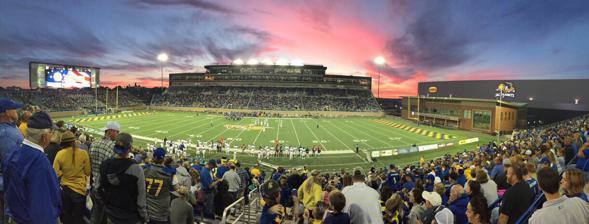
Building: Dana J. Dykhouse Stadium
Country: United States of America
Year built: 2016
Football stadium in Brookings, South Dakota, U.S. Dana J. Dykhouse Stadium View from east in 2016 Brookings Location in the United States Show map of the United States Brookings Location in South Dakota Show map of South Dakota Address 1396 Stadium Road Location South Dakota State University Brookings, South Dakota , U.S. Coordinates 44°19′16″N 96°46′48″W / 44.321°N 96.780°W / 44.321; -96.780 Owner South Dakota State University Operator South Dakota State University Capacity 19,340 Record attendance 19,431 Surface AstroTurf Construction Broke ground 2014 Opened 2016 ; 9 years ago ( 2016 ) Construction cost $65 million Tenants South Dakota State Jackrabbits (NCAA) (2016–present) Brookings High School Bobcats (SDHSAA) (2016–present) The Dana J. Dykhouse Stadium is an outdoor college football stadium in the north central United States , on the campus of South Dakota State University in Brookings, South Dakota . It is the home venue of the South Dakota State Jackrabbits of the Missouri Valley Football Conference . The stadium was constructed in phases on the previous Coughlin-Alumni Stadium site and has a seating capacity of 19,340. The field has a traditional north-south alignment at an approximate elevation of 1,620 feet (495 m) above sea level . It was funded through private gifts and long-term revenue streams, including expanded club seats, loge boxes, and a premium suite level. Lead gifts totaling $12.5 million from Sioux Falls banker Dana Dykhouse and philanthropist T. Denny Sanford were announced in October 2013 and the stadium opened in 2016 . The stadium project was approved by the state Legislature during the 2014 session and signed into law by Governor Dennis Daugaard . Construction began in the fall of 2014 with the east and south stands completed in August 2015; the remainder of the project was finished by the next football season in August 2016. History The opening event at the stadium in 2016 was the Jacks Bash concert, which featured country music artists Lee Brice, Little Big Town, and Luke Bryan on September 8. Two days later, the football team opened up the stadium with a 56–28 win over the Drake Bulldogs . SDSU posted a 6–1 record at home during the 2016 season, including a playoff win over the Villanova Wildcats . South Dakota State posted a 30–5 (.857) record at the stadium in its first five seasons. Attendance records Rank Attendance Date Game Result 1 19,431 November 4, 2023 1 South Dakota State 33, 11 North Dakota State 16 2 19,376 September 14, 2024 1 South Dakota State 24, Augustana 3 3 19,371 October 26, 2019 3 South Dakota State 16, 1 North Dakota State 23 4 19,357 October 14, 2023 1 South Dakota State 41 , Northern Iowa 6 5 19,351 October 26, 2024 3 South Dakota State 20, 4 South Dakota 17 6 19,332 October 8, 2022 2 South Dakota State 28 , South Dakota 3 7 19,332 September 9, 2023 1 South Dakota State 20 , 3 Montana State 16 8 19,331 October 12, 2024 1 South Dakota State 63, Youngstown State 13 9 19,321 September 7, 2024 1 South Dakota State 45, 12 Incarnate Word 24 10 19,041 October 29, 2022 1 South Dakota State 49 , Indiana State 7 11 18,130 November 4, 2017 10 South Dakota State 33 , 2 North Dakota State 21 12 18,122 November 6, 2021 9 South Dakota State 27 , 2 North Dakota State 19 13 17,730 October 22, 2016 7 South Dakota State 24 , 13 Youngstown State 10 14 16,889 October 23, 2021 6 South Dakota State 17, 20 Northern Iowa 26 15 16,887 September 17, 2016 9 South Dakota State 31, Cal Poly 38 16 16,414 September 17, 2022 2 South Dakota State 45 , Butler 17 17 16,258 August 31, 2023 1 South Dakota State 45 , Western Oregon 7 18 15,806 September 16, 2017 4 South Dakota State 51 , Drake 10 19 15,345 November 12, 2016 11 South Dakota State 28 , South Dakota 21 20 15,237 October 1, 2022 2 South Dakota State 34 , Western Illinois 10 Student Section The Student section for South Dakota State sits on the south end of the stadium with the band centered in the middle. The student section often fills the end zone and helps to create a loud environment inside of Dana J Dykhouse Stadium. On August 31, 2017, South Dakota State broke a student attendance record when 4,251 students packed the stands against Duquesne in the stadiums first ever Thursday night game. South Dakota State won the game 51-14. South Dakota State's student section has an official student organization called the Barnyard Cadets. This group organizes a student gathering on campus before each Jackrabbit home game before the whole student body walks toward the stadium from the south. See also List of NCAA Division I FCS football stadiums References